Tolkien: Maker of Middle-earth

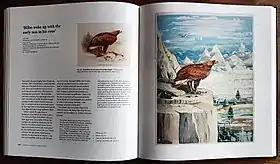
"Bilbo woke up with the sun in his eyes": a double-page spread from the book, showing the combination of detailed text, Tolkien's artwork, and a spacious layout

The book is divided into two parts. The first is a series of essays on key aspects of Tolkien's Middle-earth "oeuvre". There is a brief biography of Tolkien by McIlwaine, and a chapter by John Garth on how the Inklings, a literary group that included C. S. Lewis, influenced Tolkien. Verlyn Flieger describes Tolkien's concept of faerie, referencing works such as "On Fairy-Stories" and "Smith of Wootton Major" as well as his Middle-earth books. Carl F. Hostetter introduces Tolkien's invented Elvish languages, Quenya and Sindarin. Tom Shippey comments on Tolkien's creative use of Norse mythology, and the northern ethos of courage without hope of victory, citing "Beowulf" and the "Poetic Edda"s Lay of Fafnir, to suit his own taste, faith, and knowledge of philology. Finally, Wayne Hammond and Christina Scull introduce Tolkien's visual art, arguing that his artwork was as thorough as his writing.